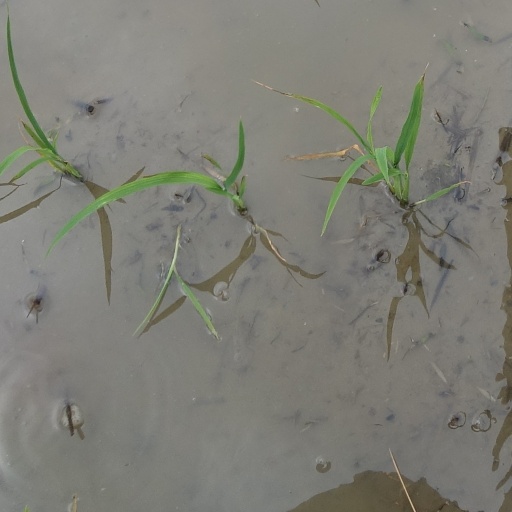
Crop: rice